Scrambler (ride)

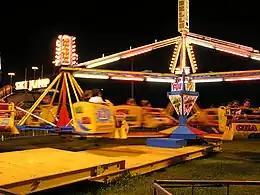
Cha Cha scrambler ride at Batemans Bay, New South Wales, Australia

The Scrambler, Twist (in the UK), Twister, Cha Cha (in Australia), Sizzler, or Merry Mixer is an amusement ride in which suspended riders spinning in cars experience centrifugal force, while spinning along two separate axes. Riders are seated in small carriages clustered together and connected by beams at the top to a central point. The clustered vehicles are spun in one direction, while the ride as a whole spins in the opposite direction. The design has a number of variations.